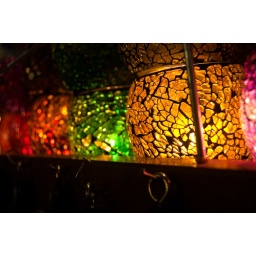
Candle cups in spice market